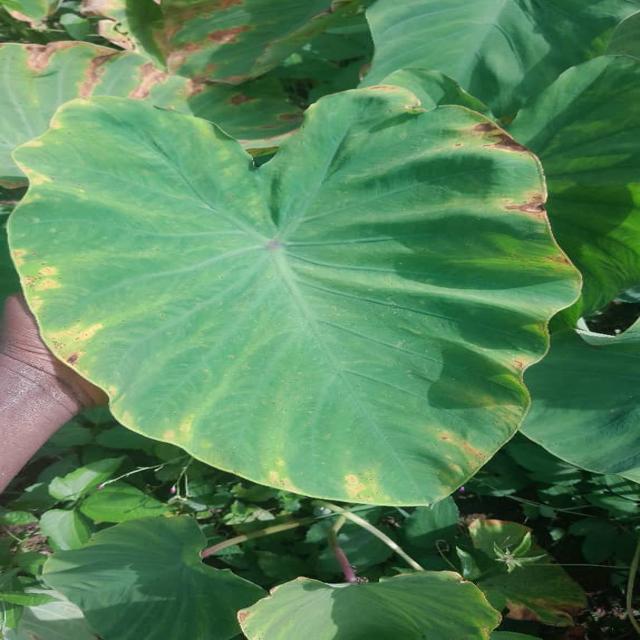
Label: Mid_Blight